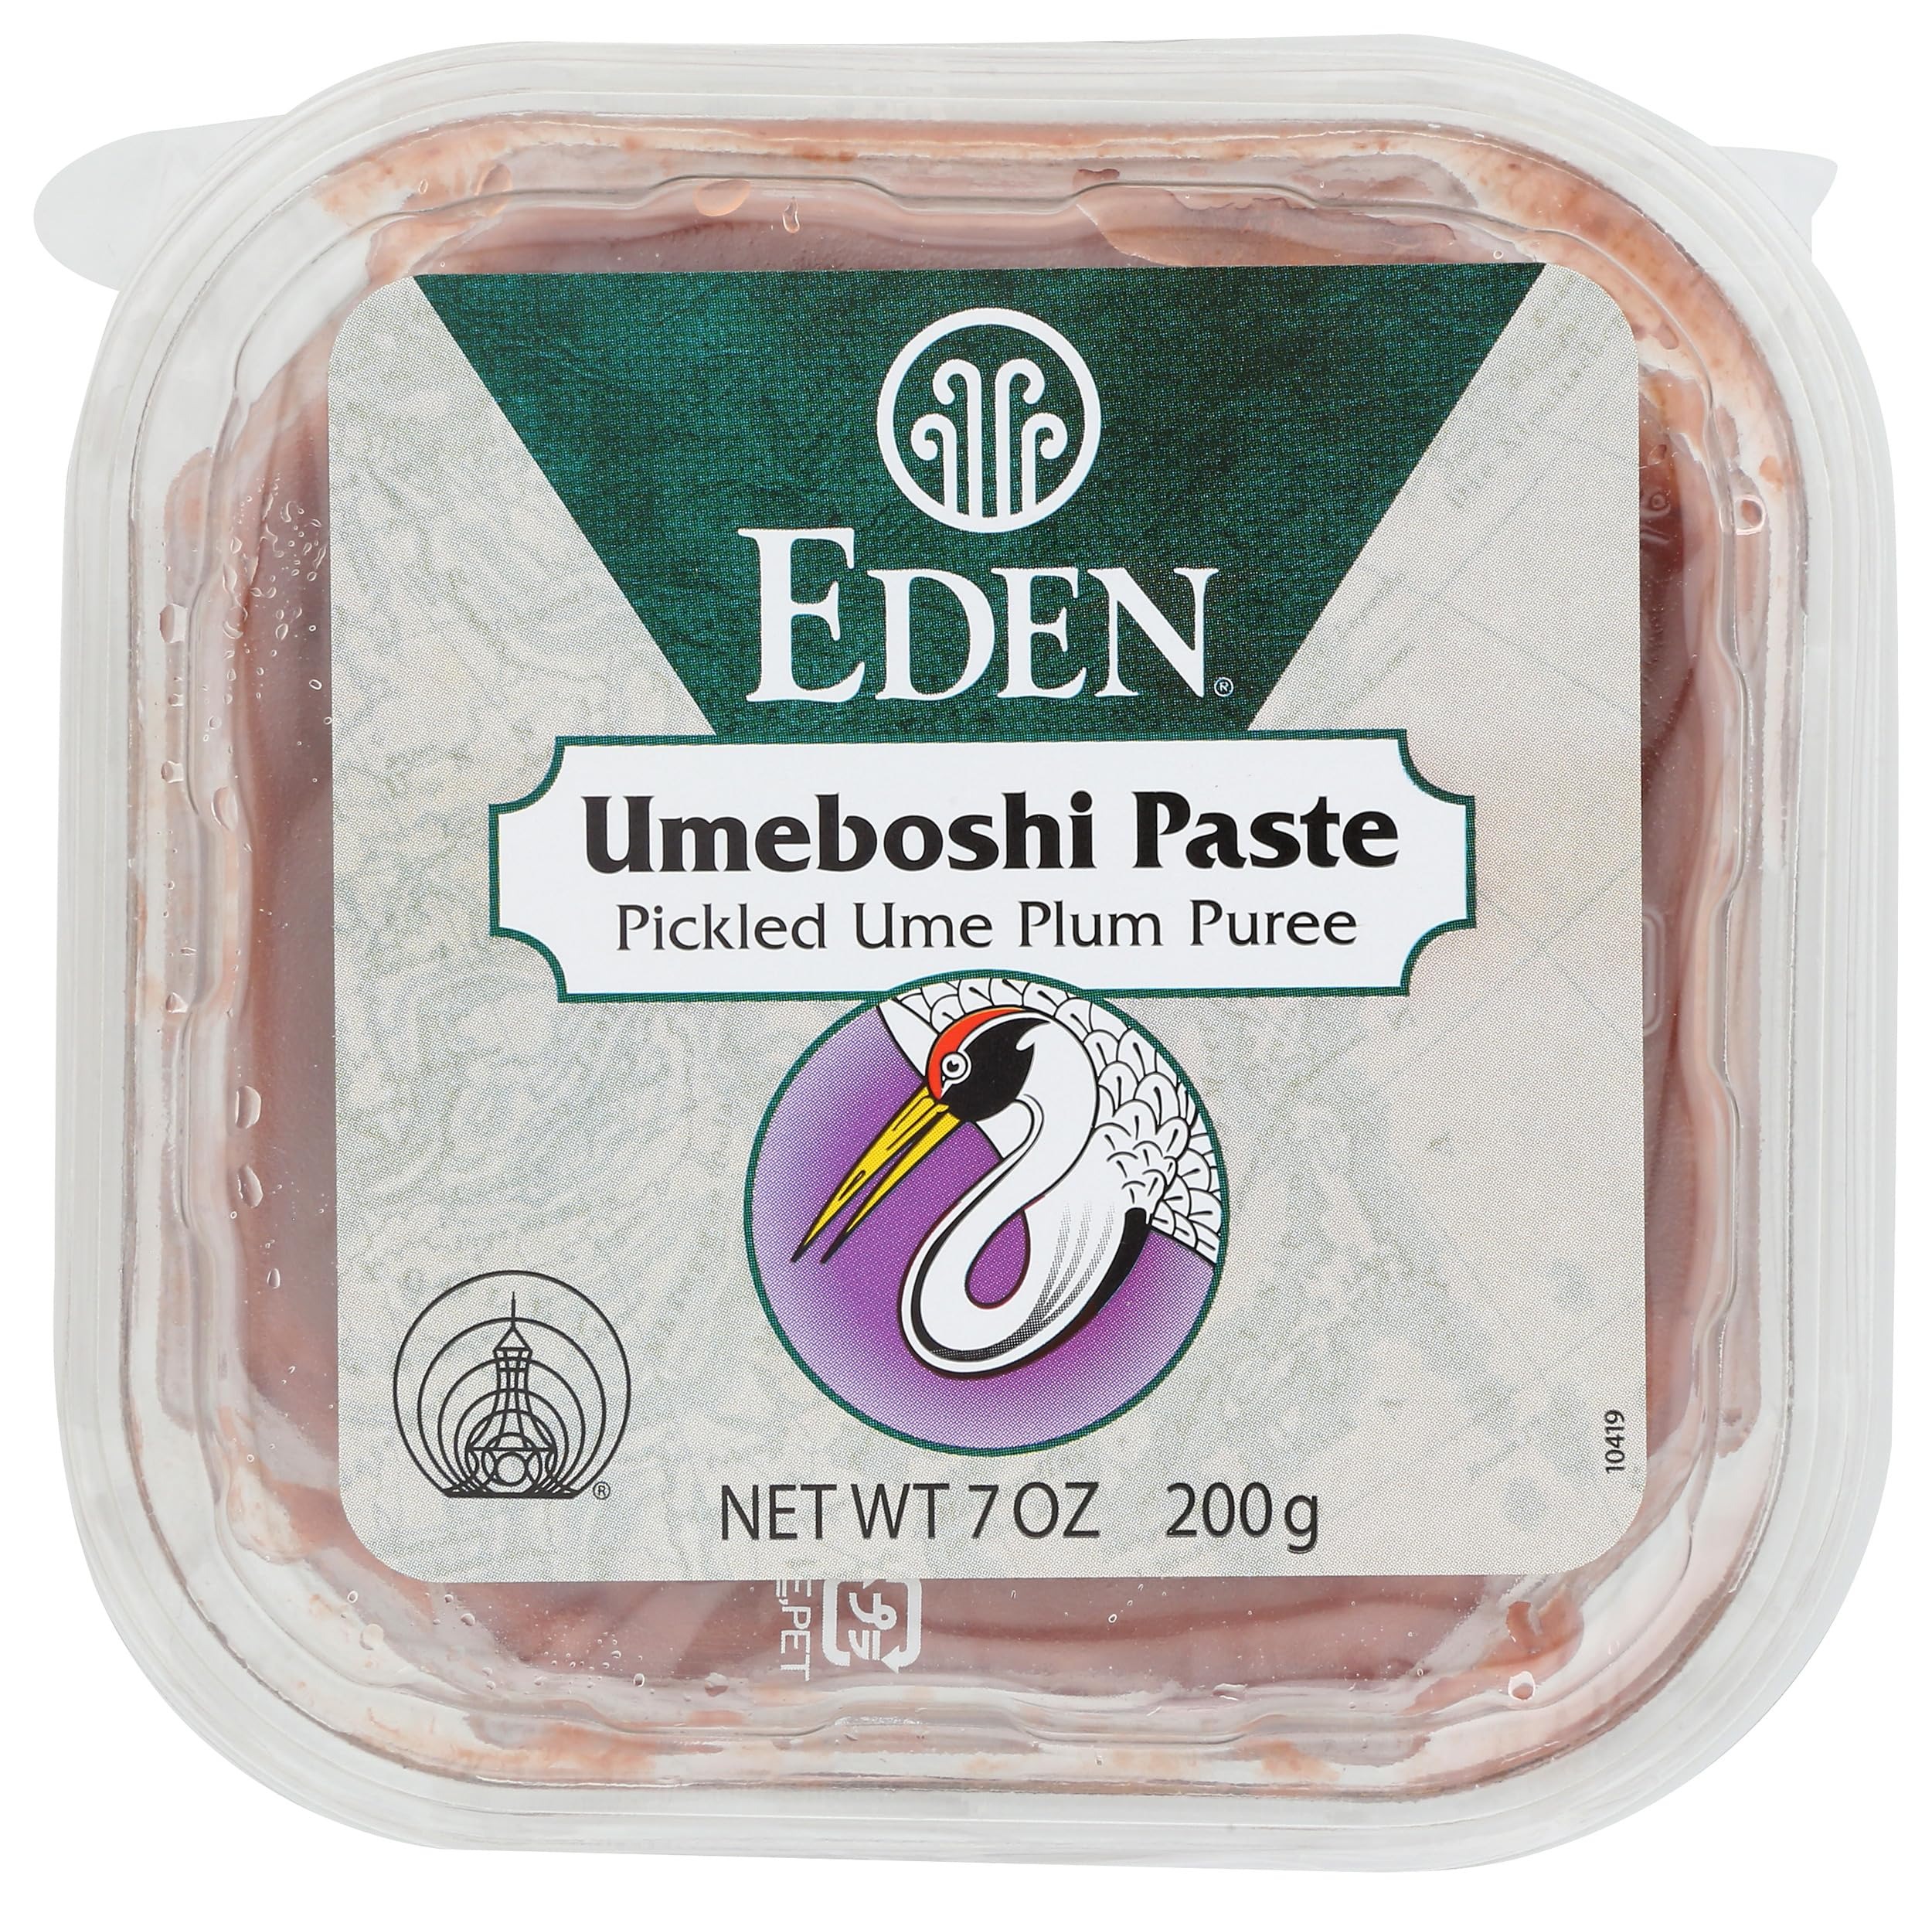
Item Name: EDEN FOODS UMEBOSHI PASTE, 7 OZ
Value: 1.0
Unit: Count

Price: 15.69